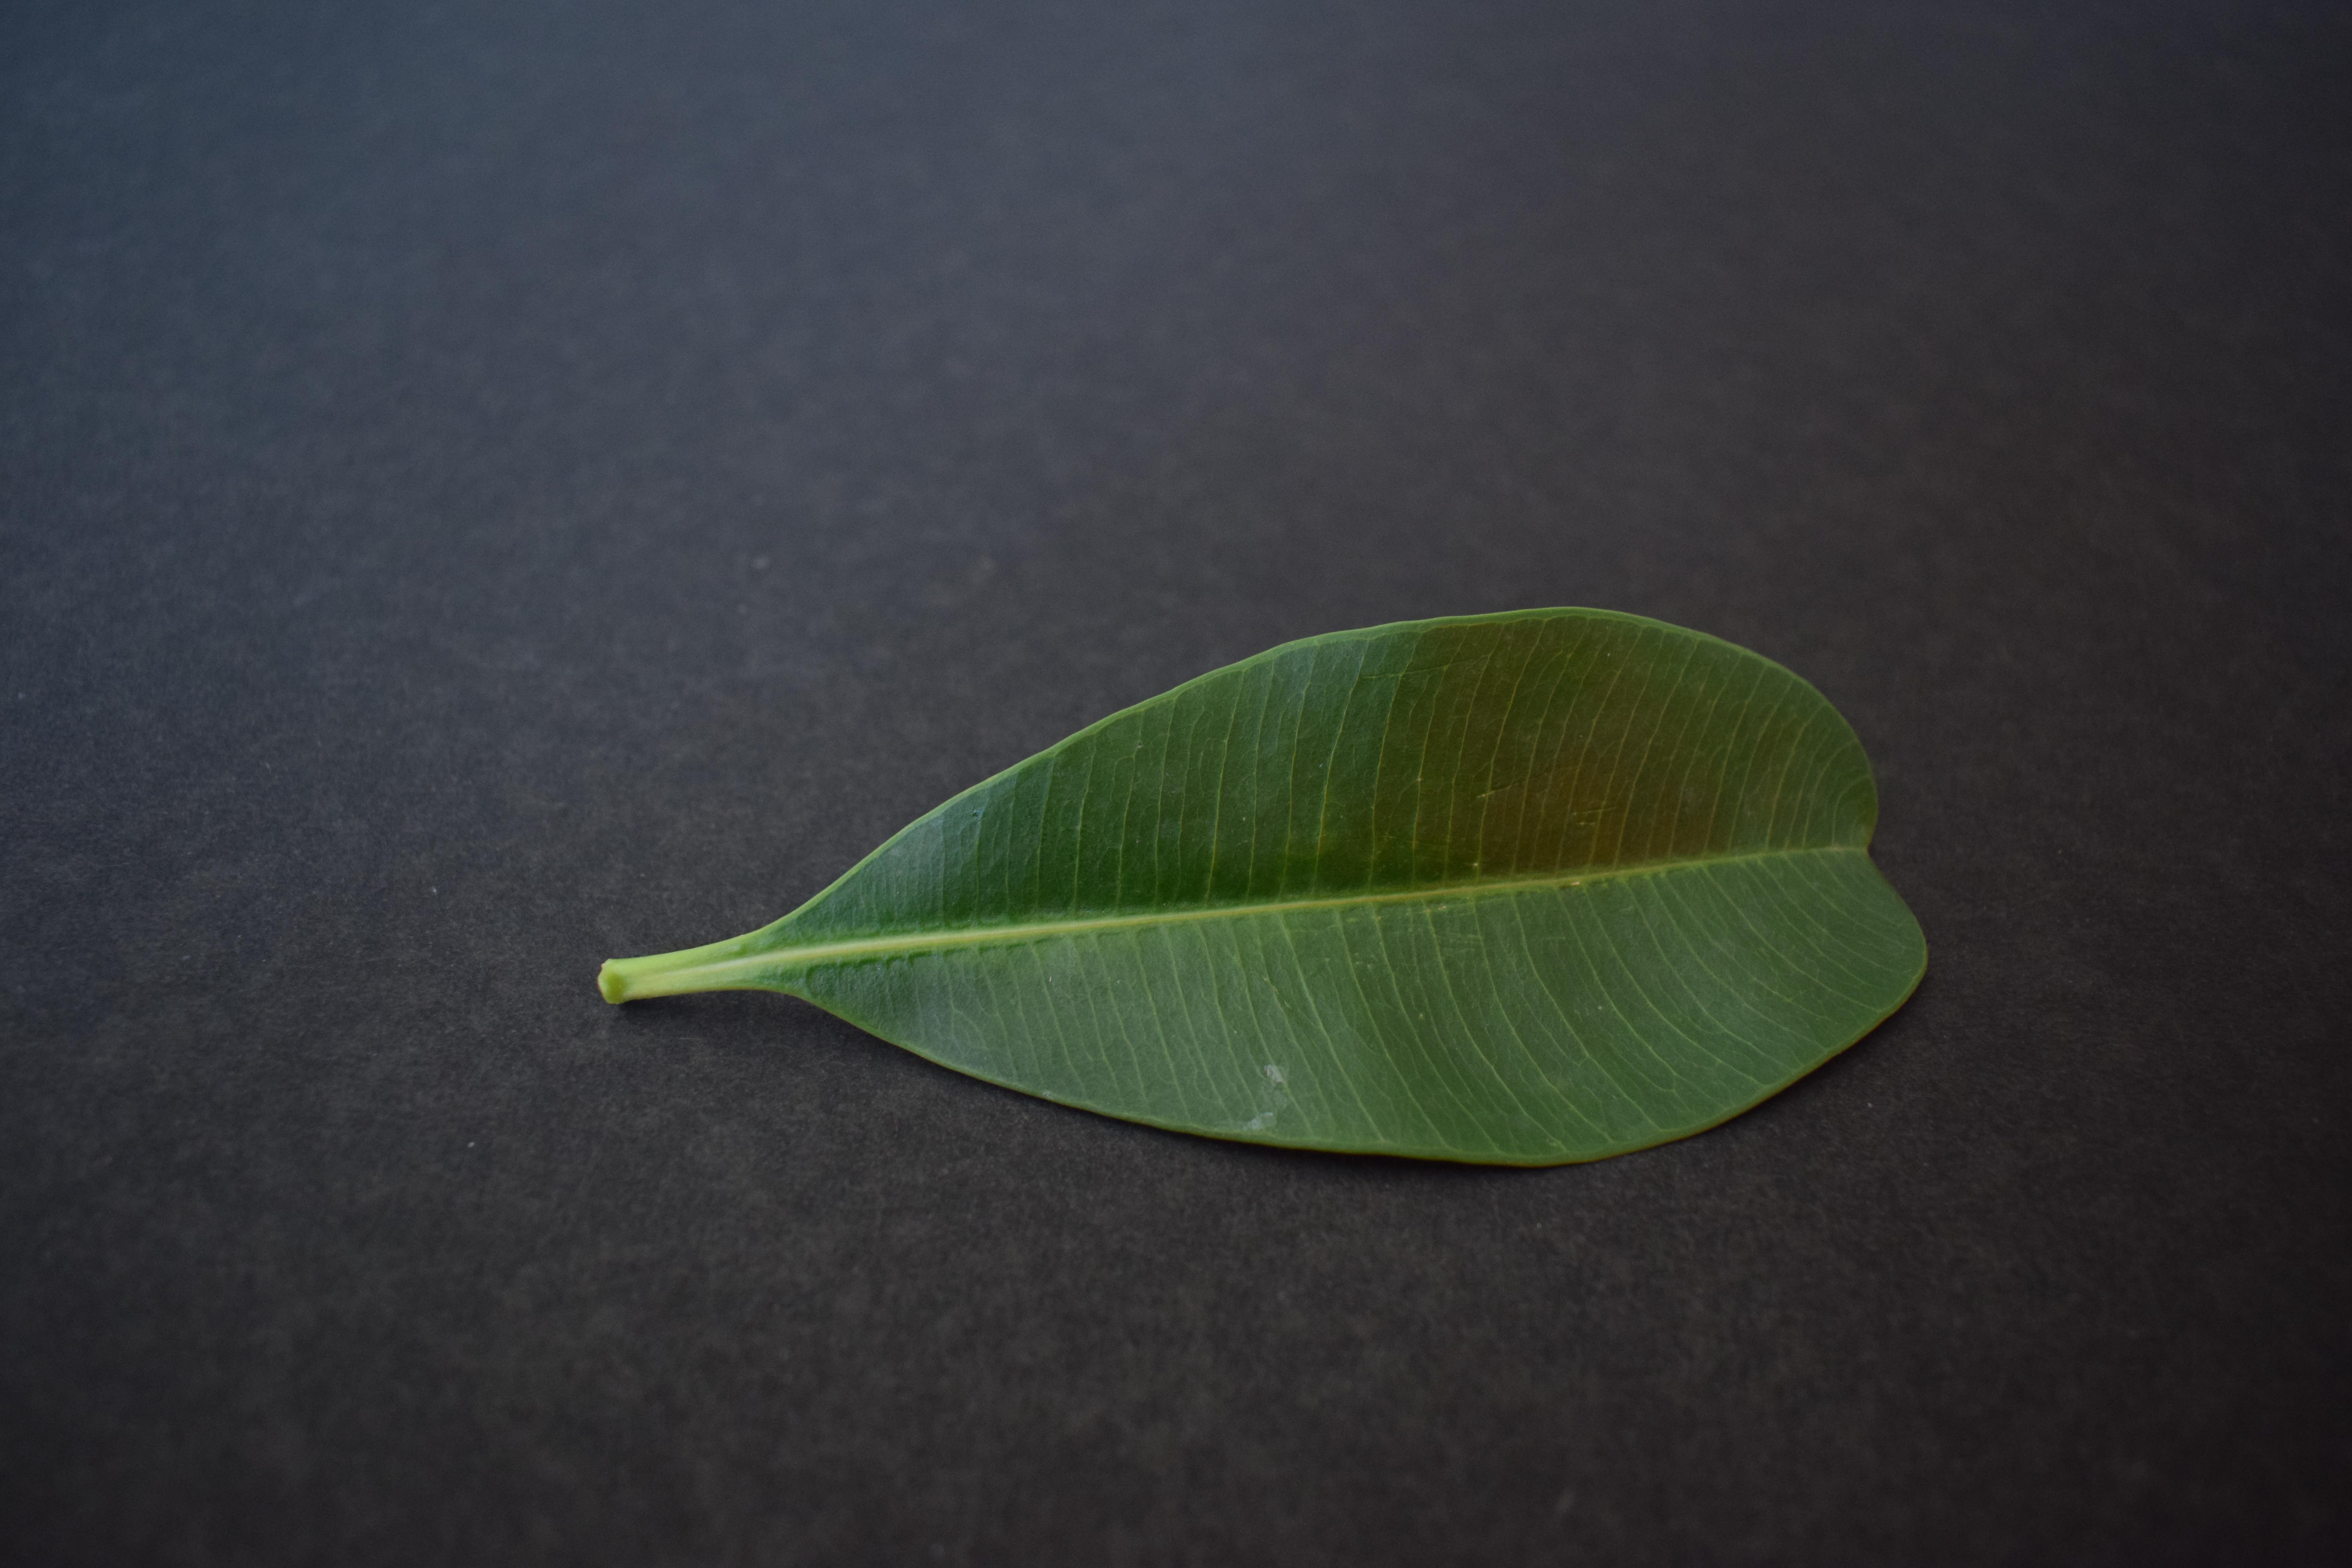
Plant species: Alstonia Scholaris